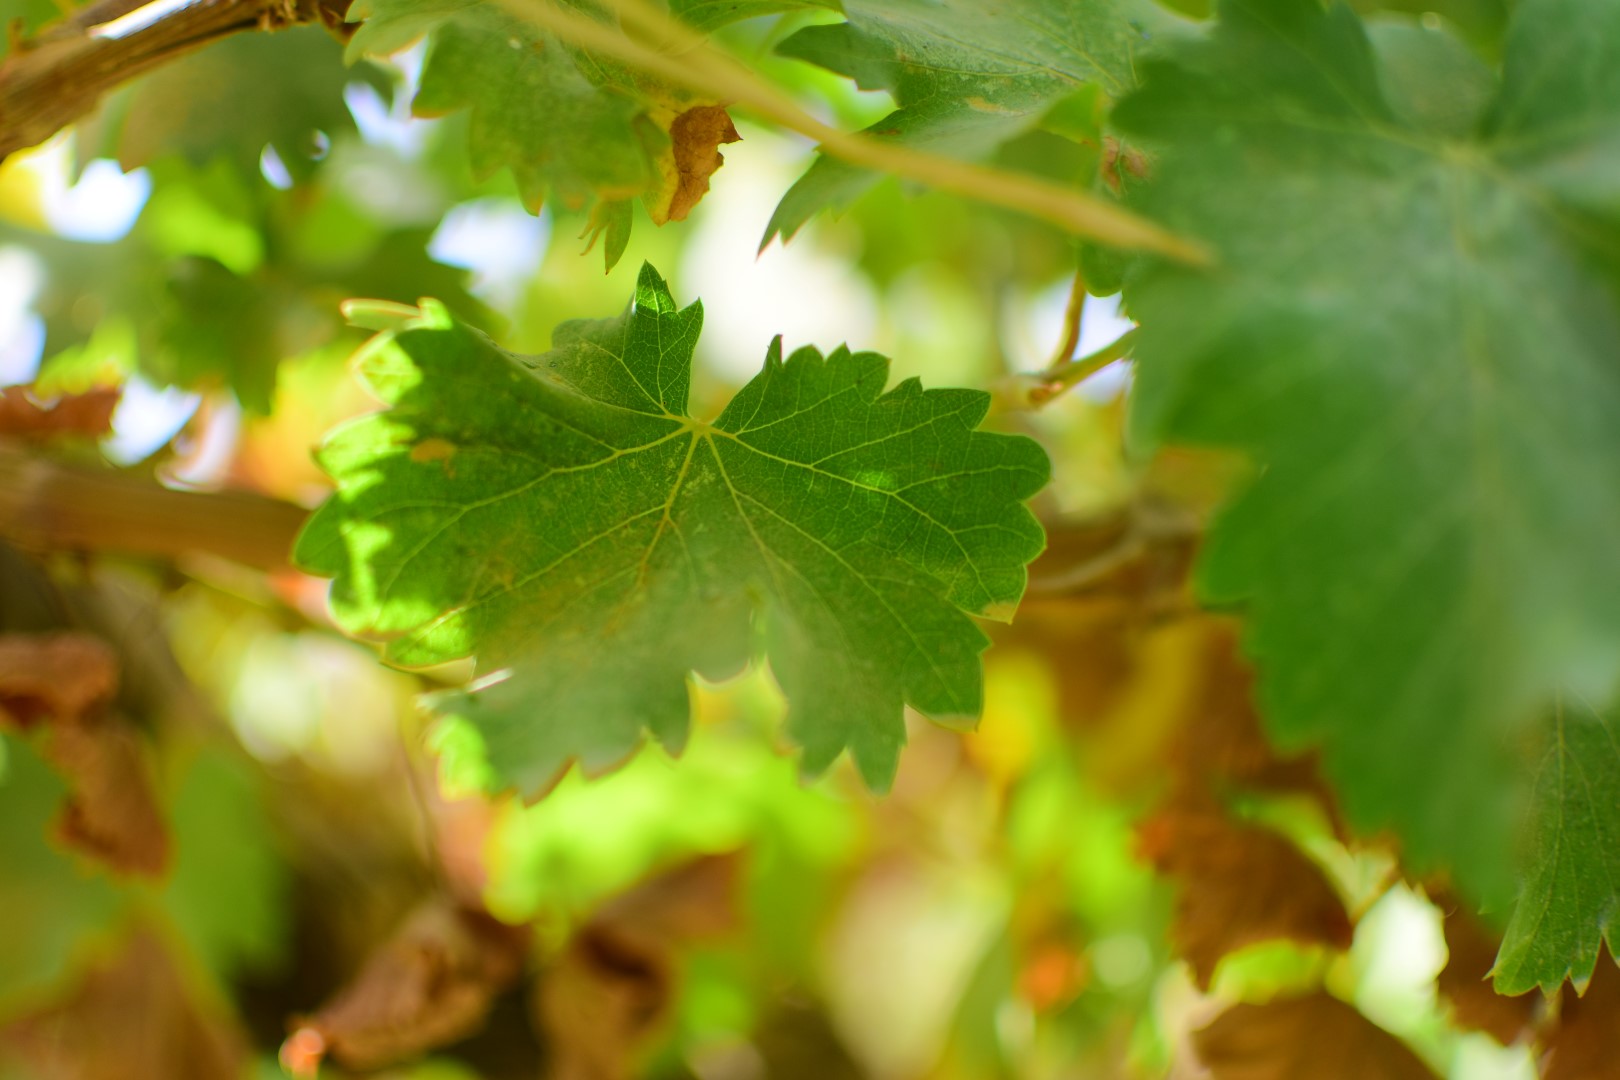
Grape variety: Shdah